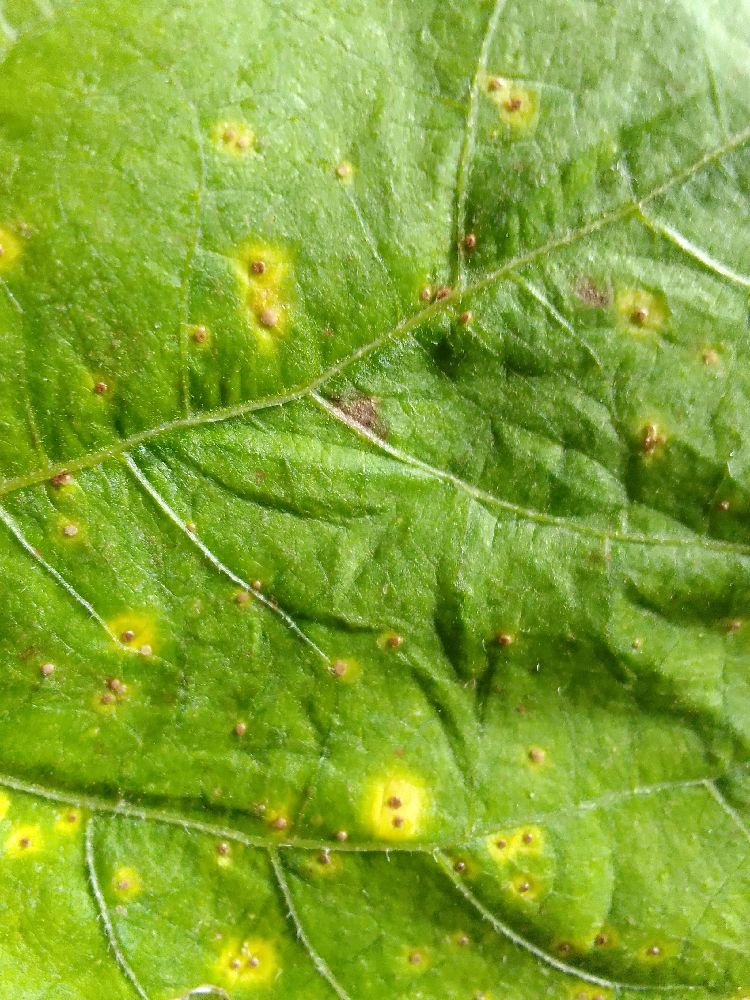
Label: rust